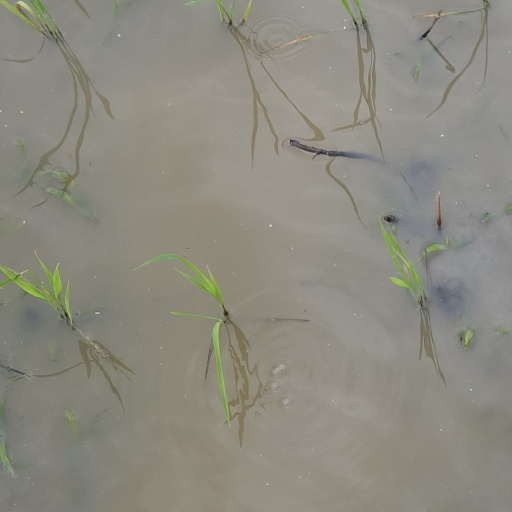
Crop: rice